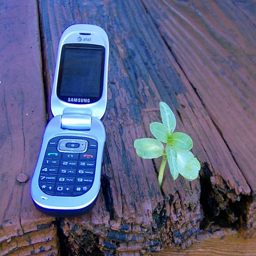
A cellphone on the edge of a wooden table with a plant growing out of it.
A cellphone sits next to a flower on wooden planks.
A cell phone sitting on a piece of wood with a plant growing out of it.
An open cell phone next to a sprouting sunflower seed.
A flip cell phone and a flower on a piece of wood